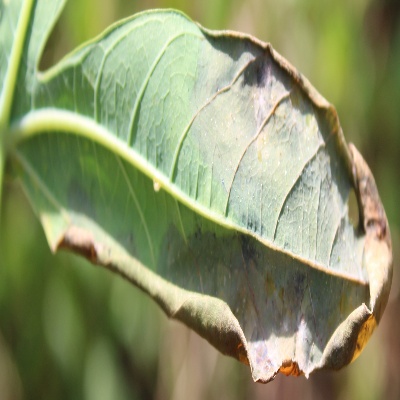
Crop: Cassava
Condition: bacterial blight